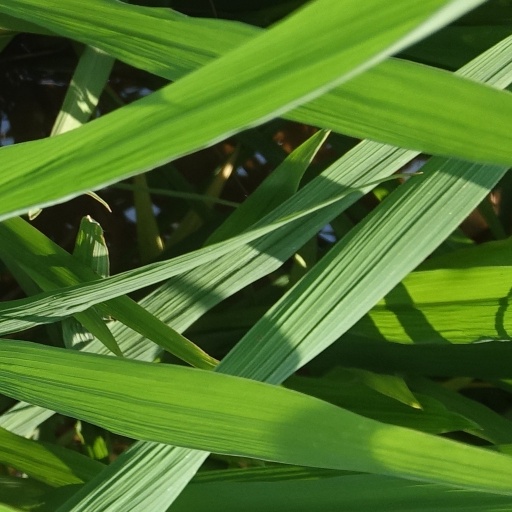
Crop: rice